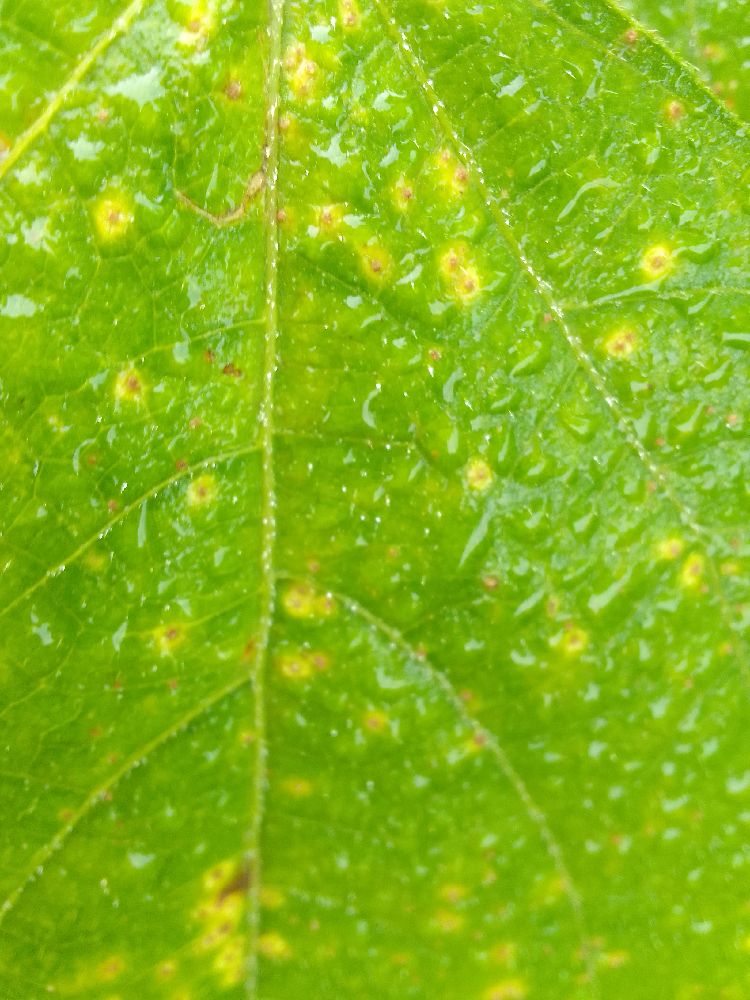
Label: rust